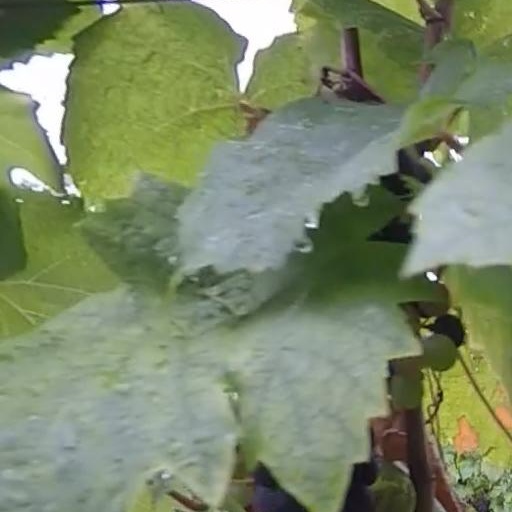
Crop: grape